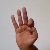
The image shows a hand gesture representing the letter 'F' in Indian Sign Language.